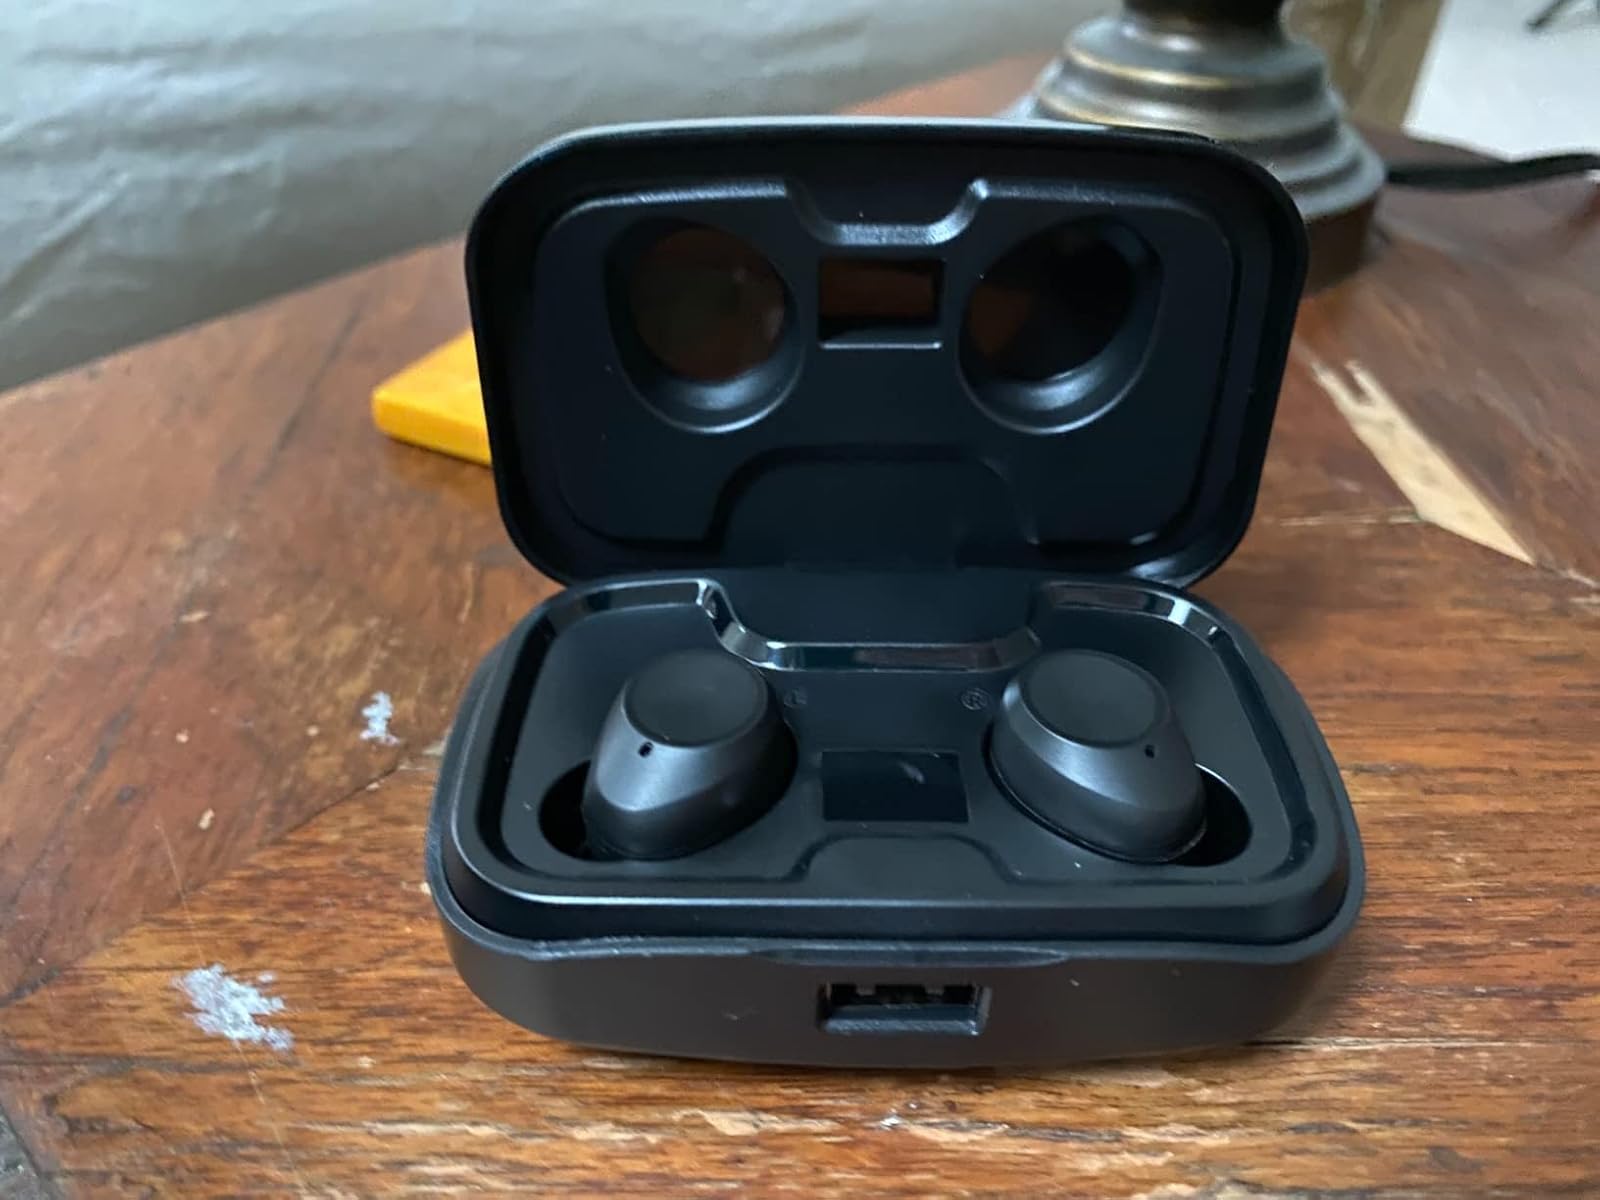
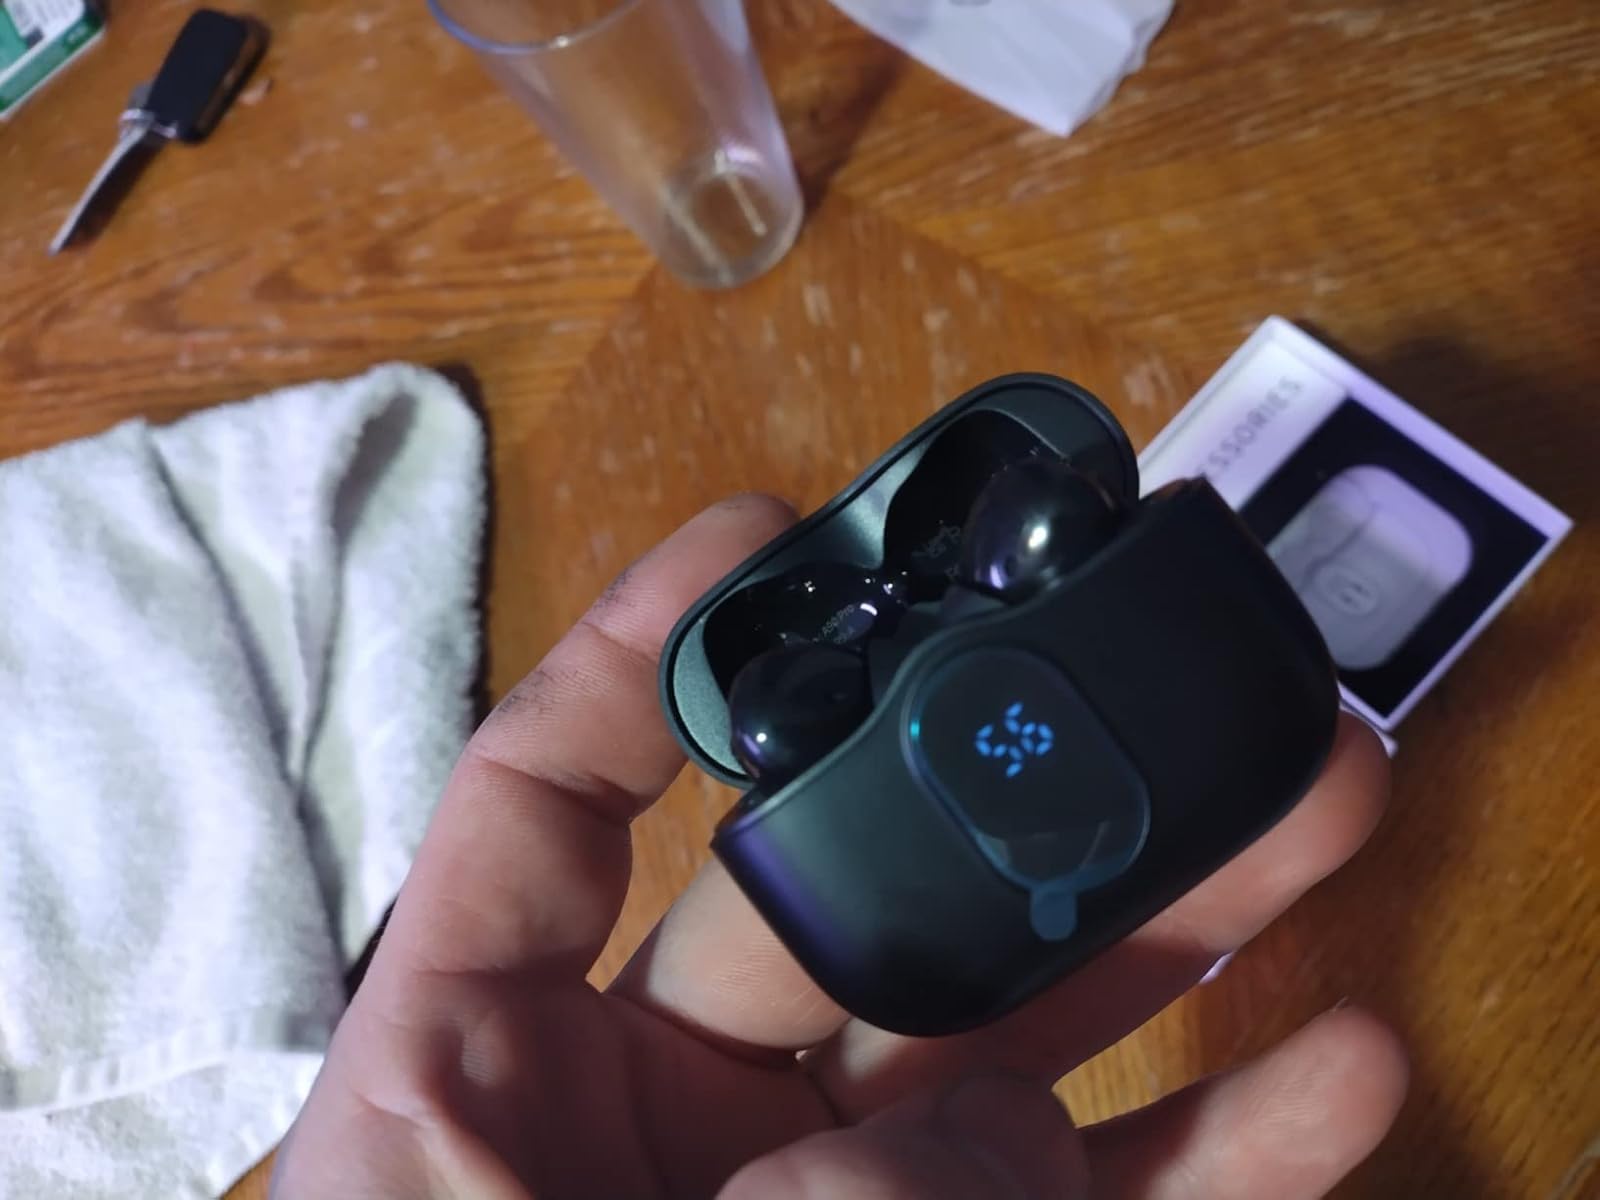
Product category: earbuds
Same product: no